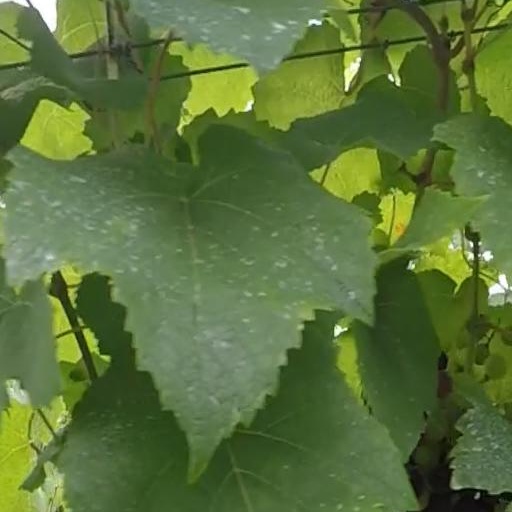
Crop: grape